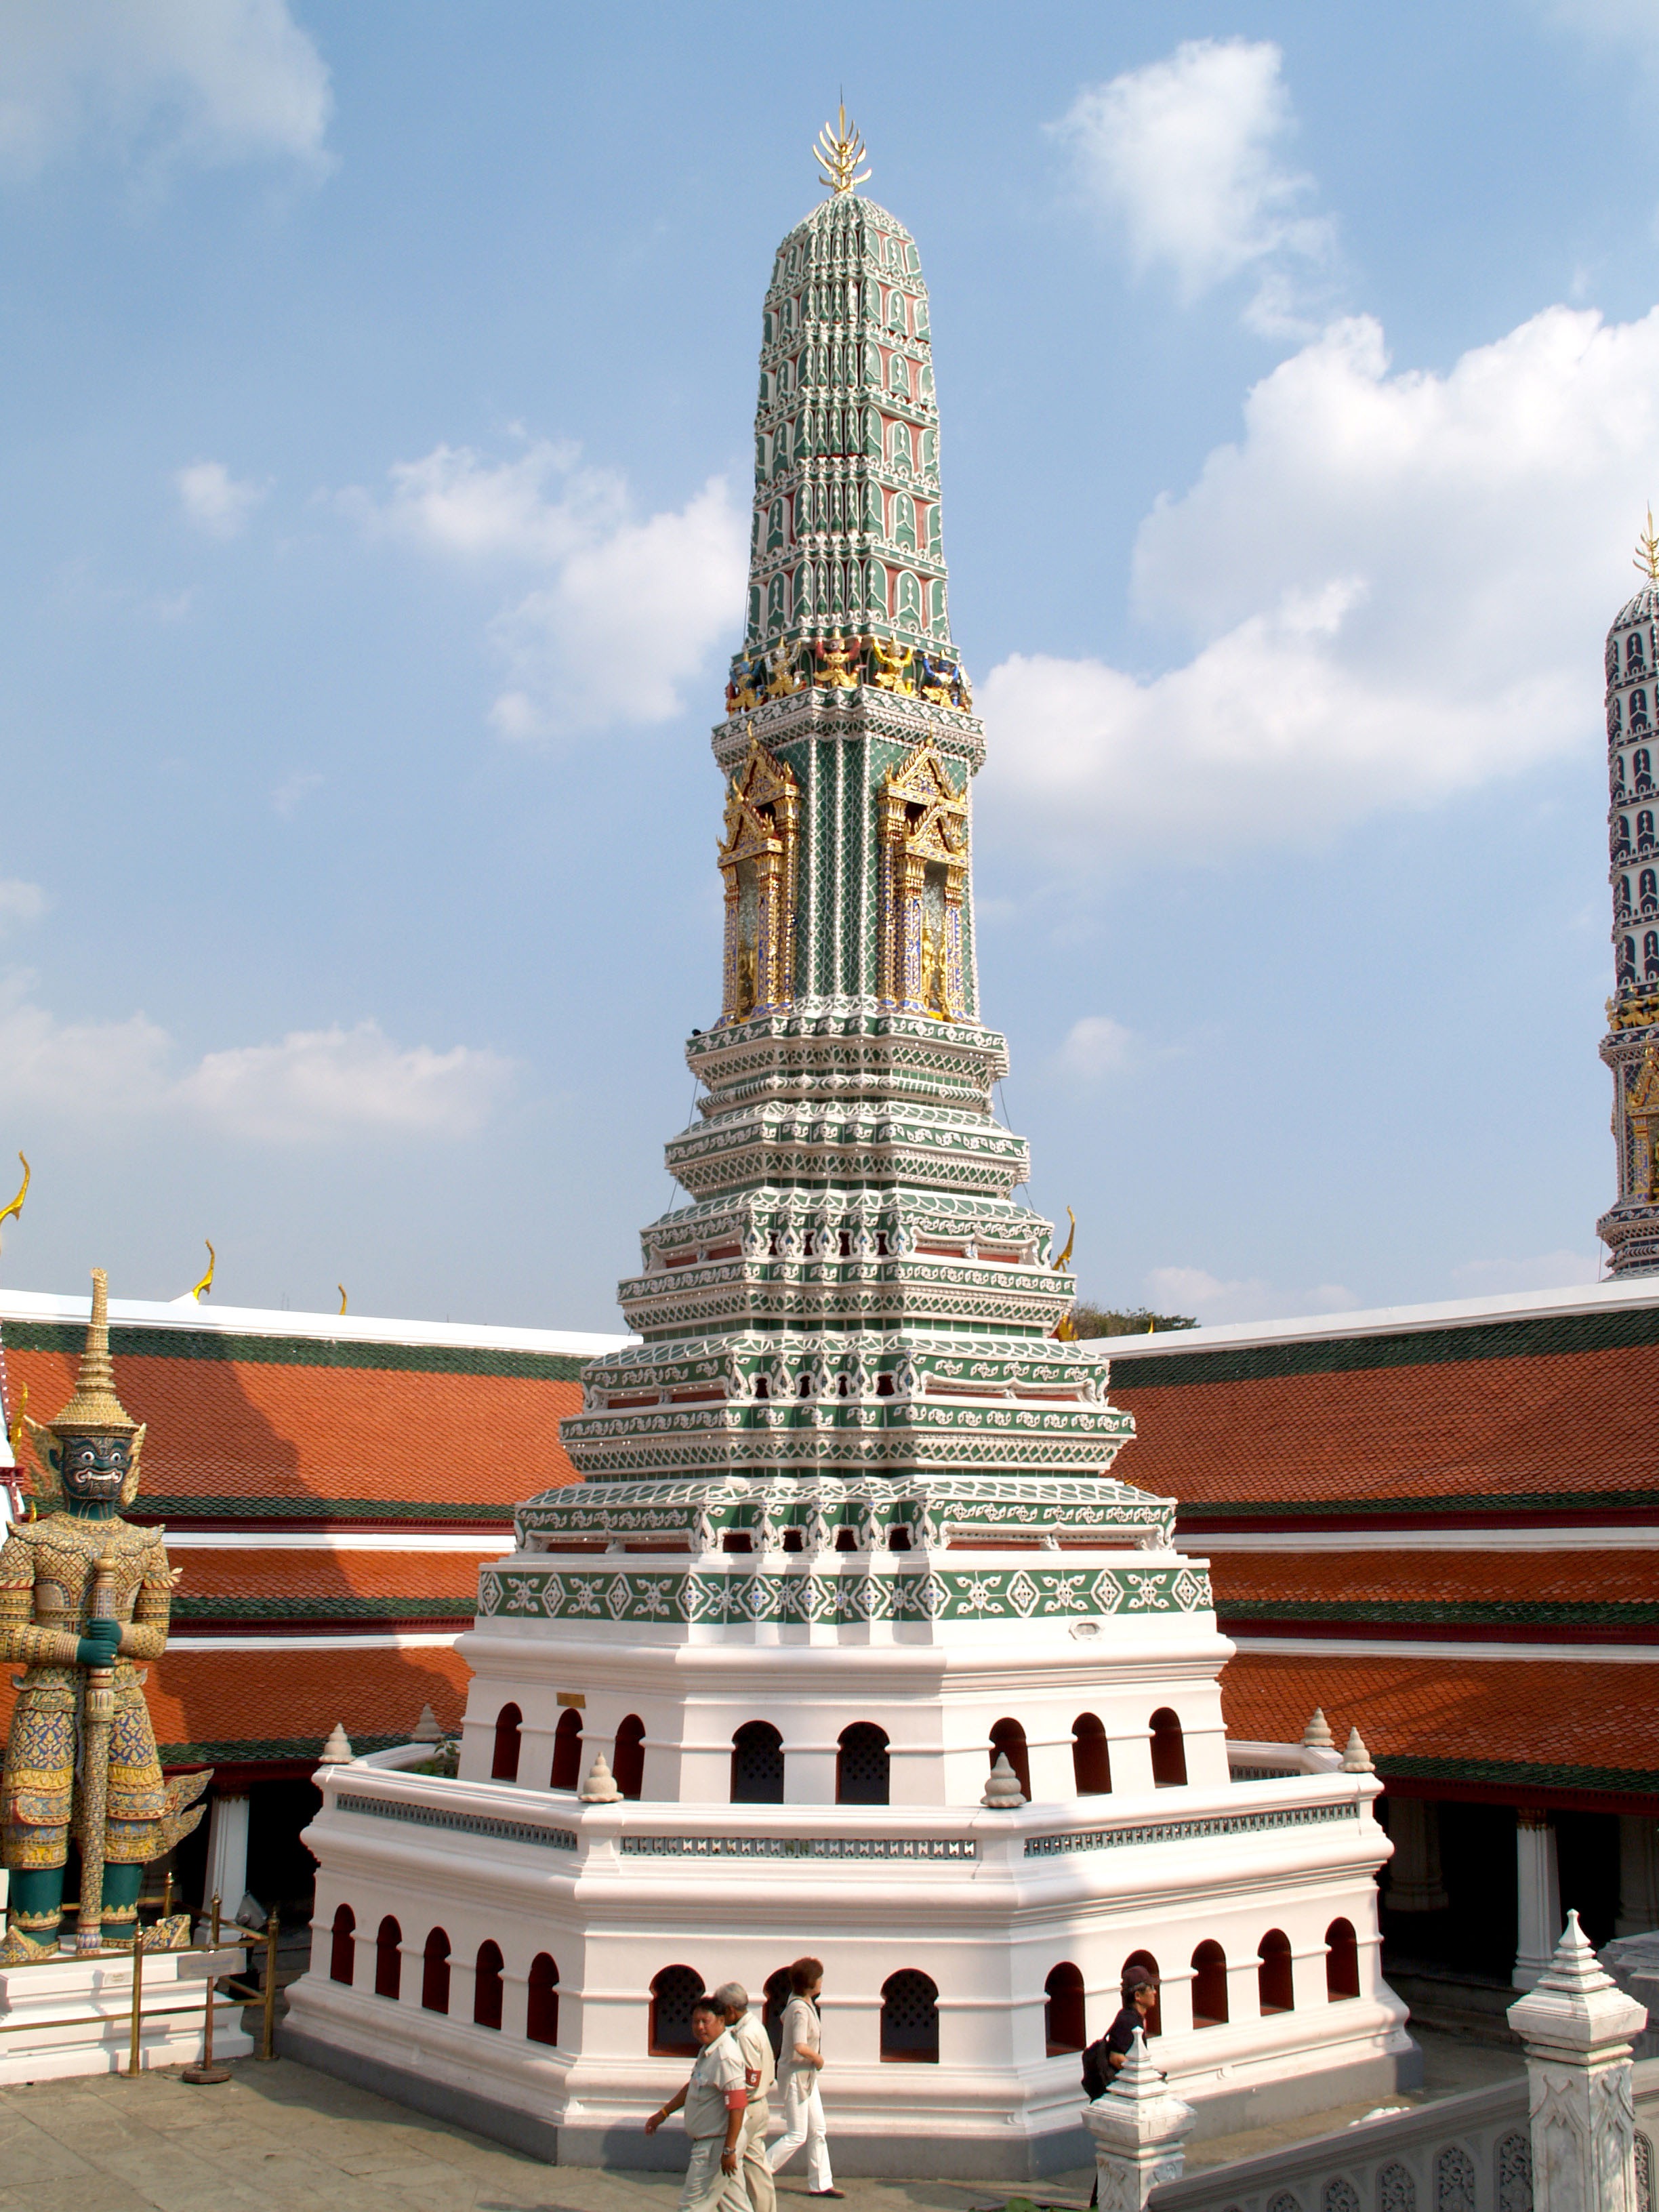
architecture, structure, roof, building, palace, old, city, urban, monument, tourist, travel, decoration, golden, tower, buddhism, religion, asia, ancient, landmark, tile, exterior, historic, tourism, place of worship, thailand, majestic, pray, art, place, grand, gold, temple, ornate, monastery, buddha, culture, history, famous, heritage, kingdom, royal, bangkok, thai, traditional, vacations, pagoda, emerald, wat, siamese, east, spirituality, ethnicity, hindu temple, historic site